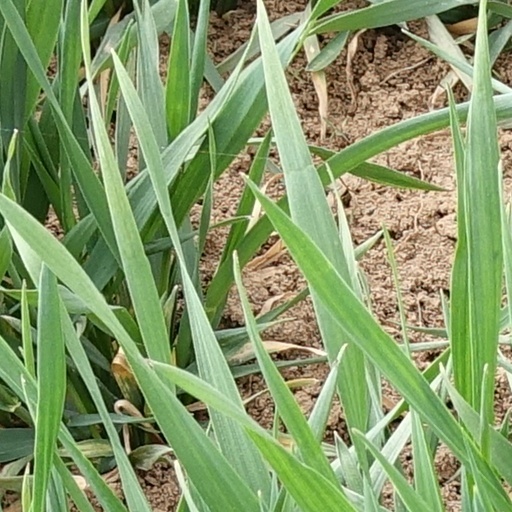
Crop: wheat